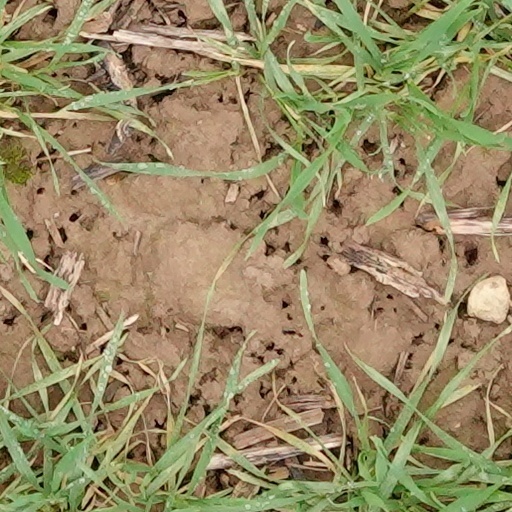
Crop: wheat